Cord factor

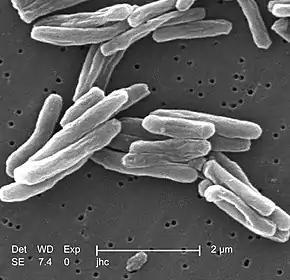
Scanning electron micrograph of "Mycobacterium tuberculosis"

A large quantity of cord factor is found in virulent "M. tuberculosis", but not in avirulent "M. tuberculosis". Furthermore, "M. tuberculosis" loses its virulence if its ability to produce cord factor molecules is compromised. Consequently, when all lipids are removed from the exterior of "M. tuberculosis" cells, the survival of the bacteria is reduced within a host. When cord factor is added back to those cells, "M. tuberculosis" survives at a rate similar to that of its original state. Cord factor increases the virulence of tuberculosis in mice, but it has minimal effect on other infections.